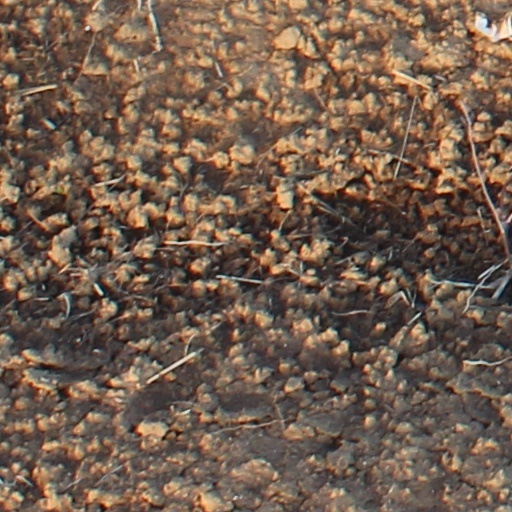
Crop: wheat